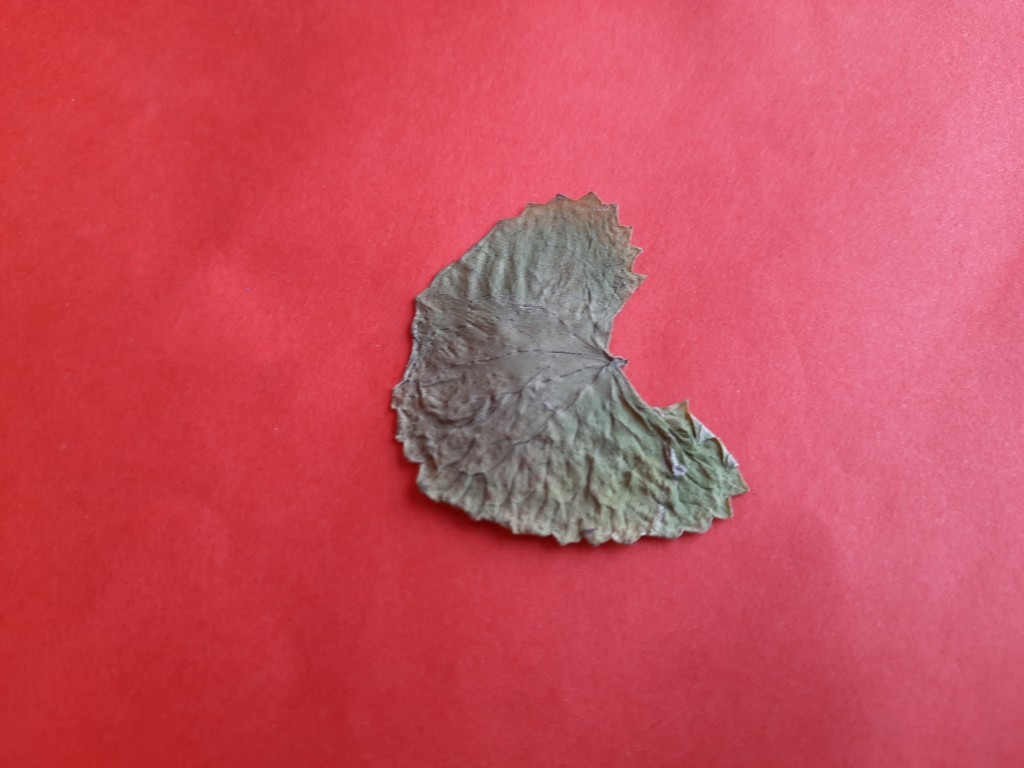
Label: Dried